George Nayler

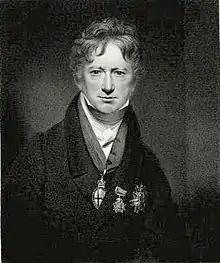
Sir George Nayler

Sir George Nayler, KH FRS (bapt. 29 June 1764 – 28 October 1831) was a long-serving officer of arms at the College of Arms in London.